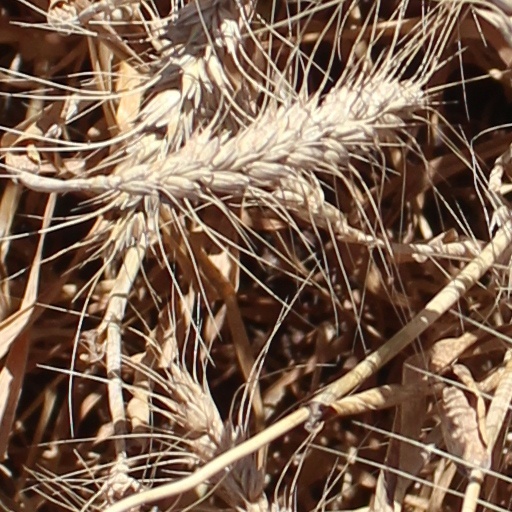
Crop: wheat